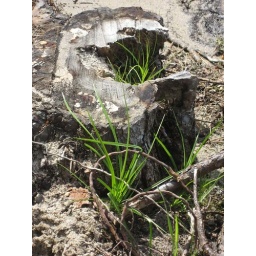
I liked the bright green grass growing in the dead stump.